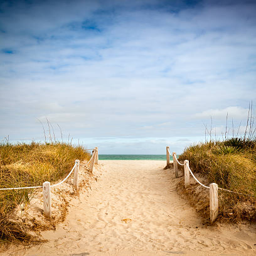
path to the sandy beach